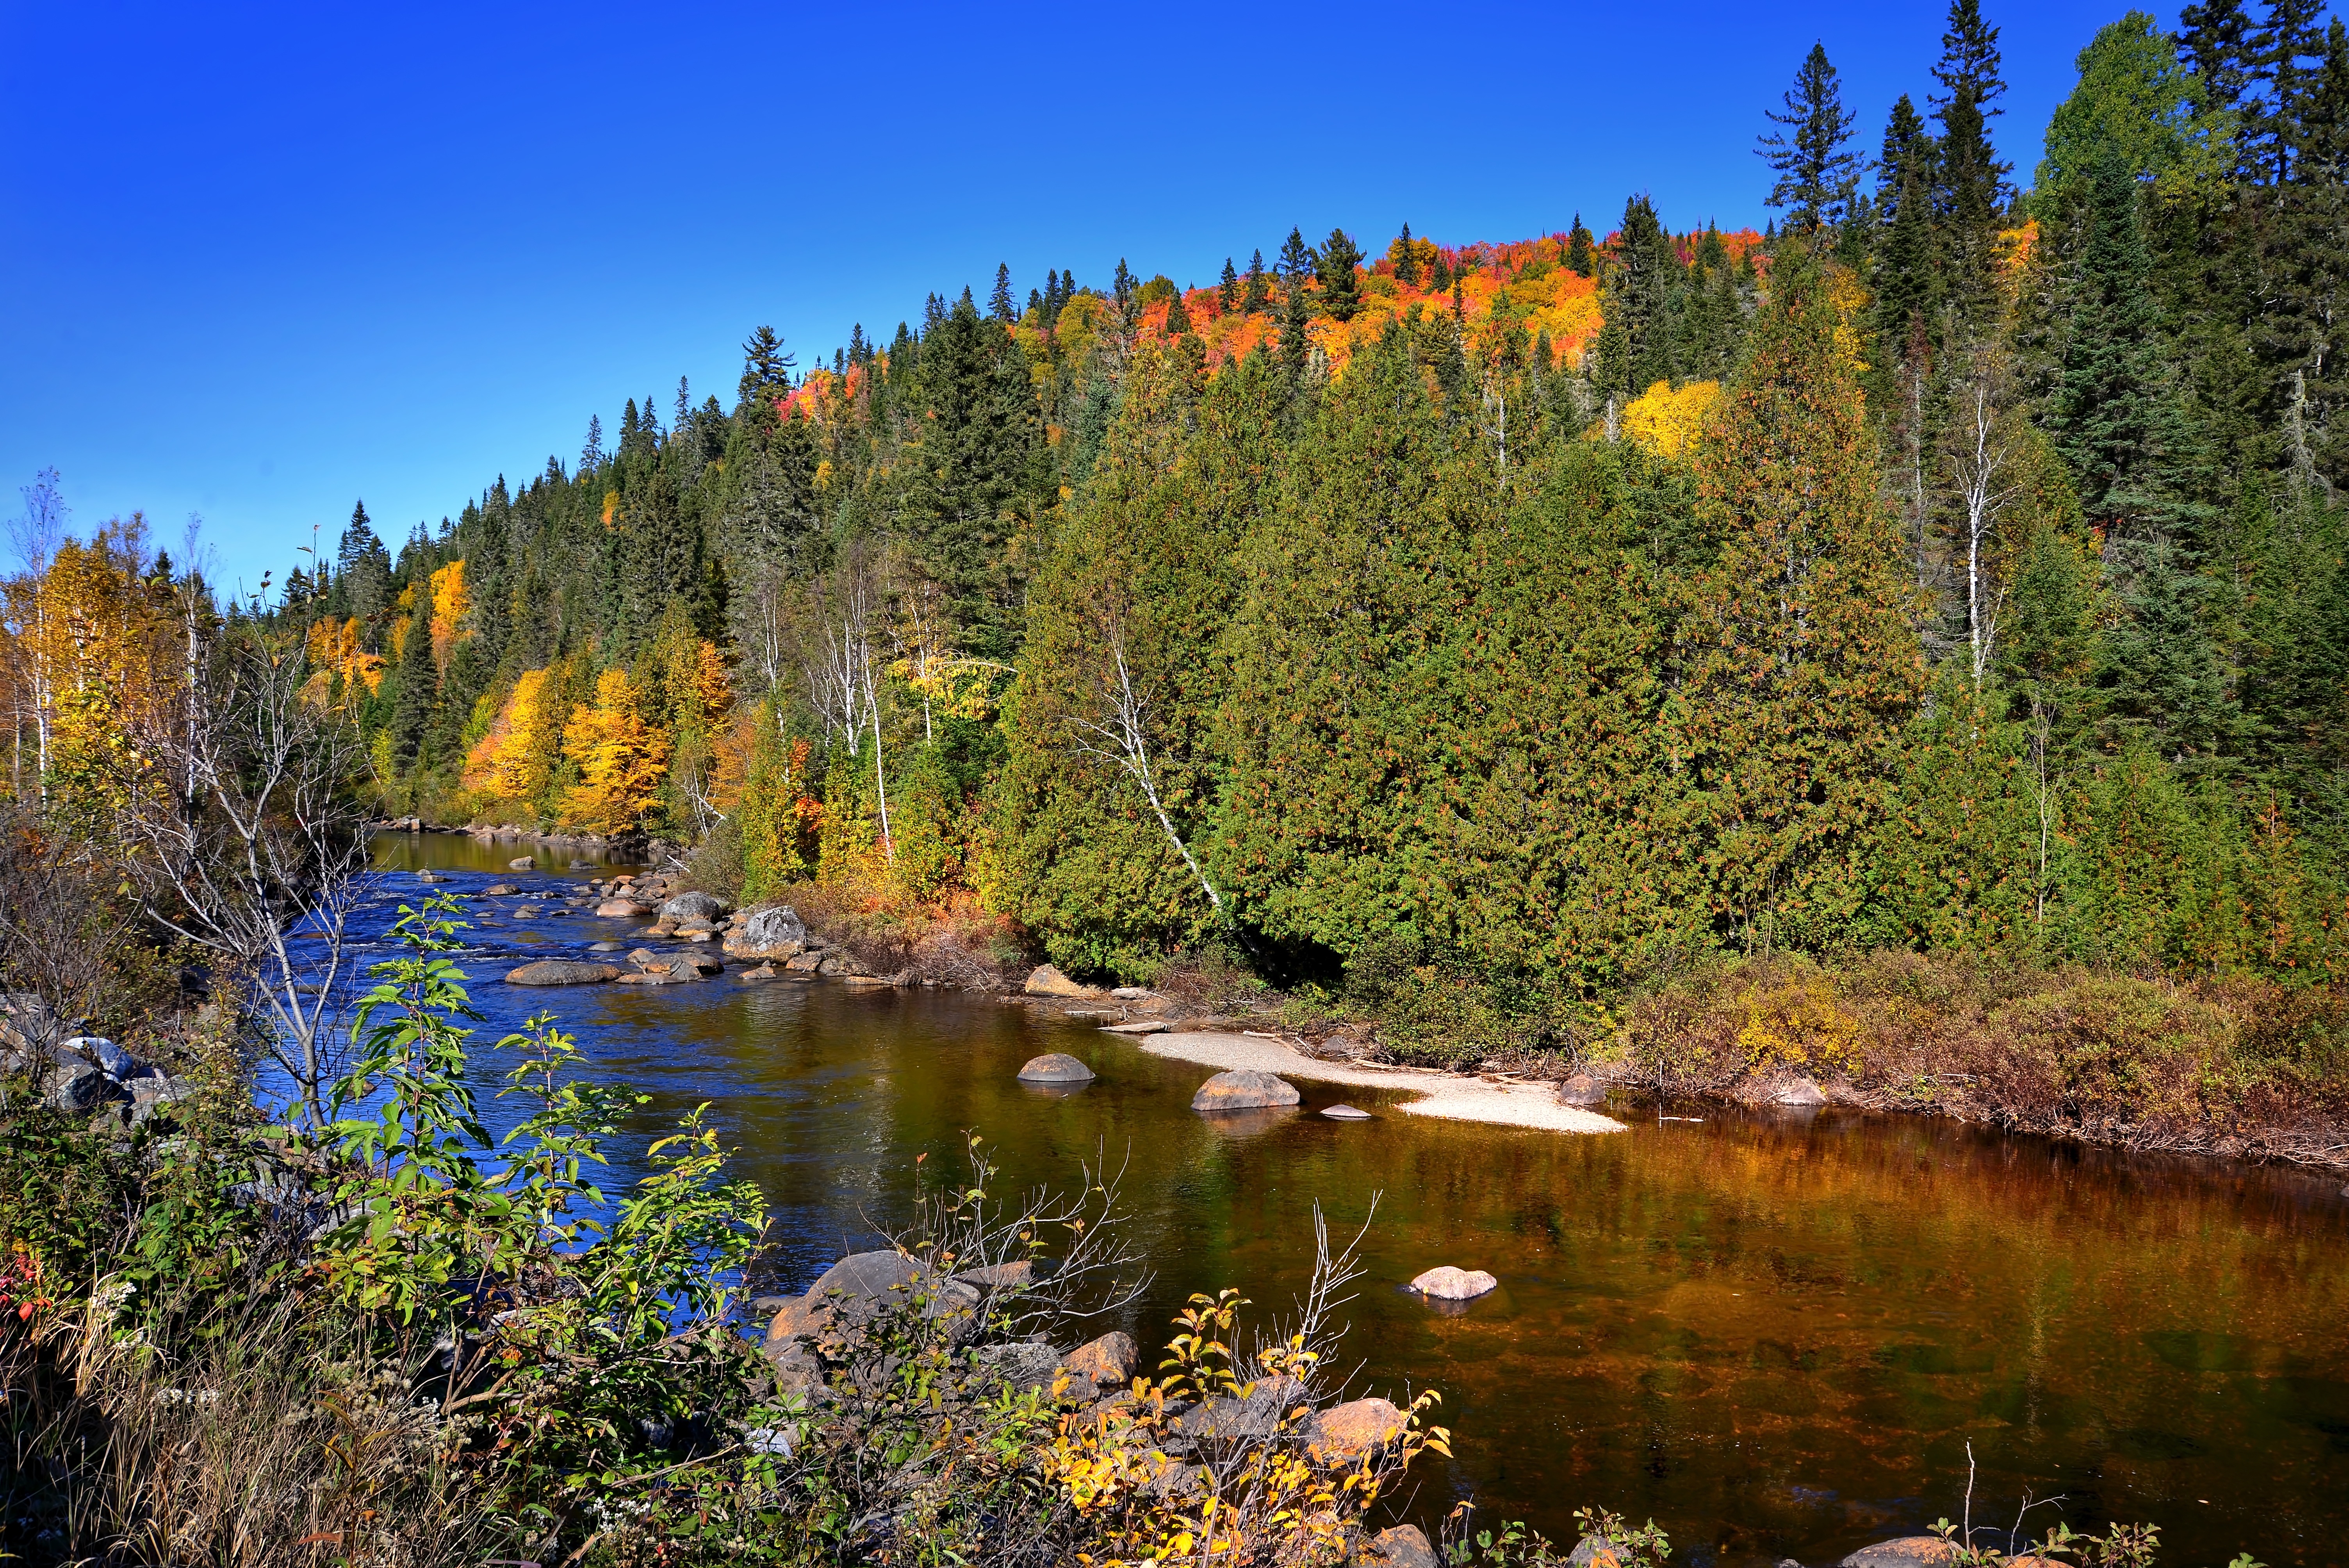
landscape, tree, water, nature, forest, wilderness, mountain, meadow, leaf, fall, flower, lake, river, pond, stream, reflection, autumn, national park, season, water fall, body of water, trees, colors, canada, quebec, woodland, habitat, loch, autumn leaves, autumn landscape, ecosystem, tarn, natural environment, mountainous landforms